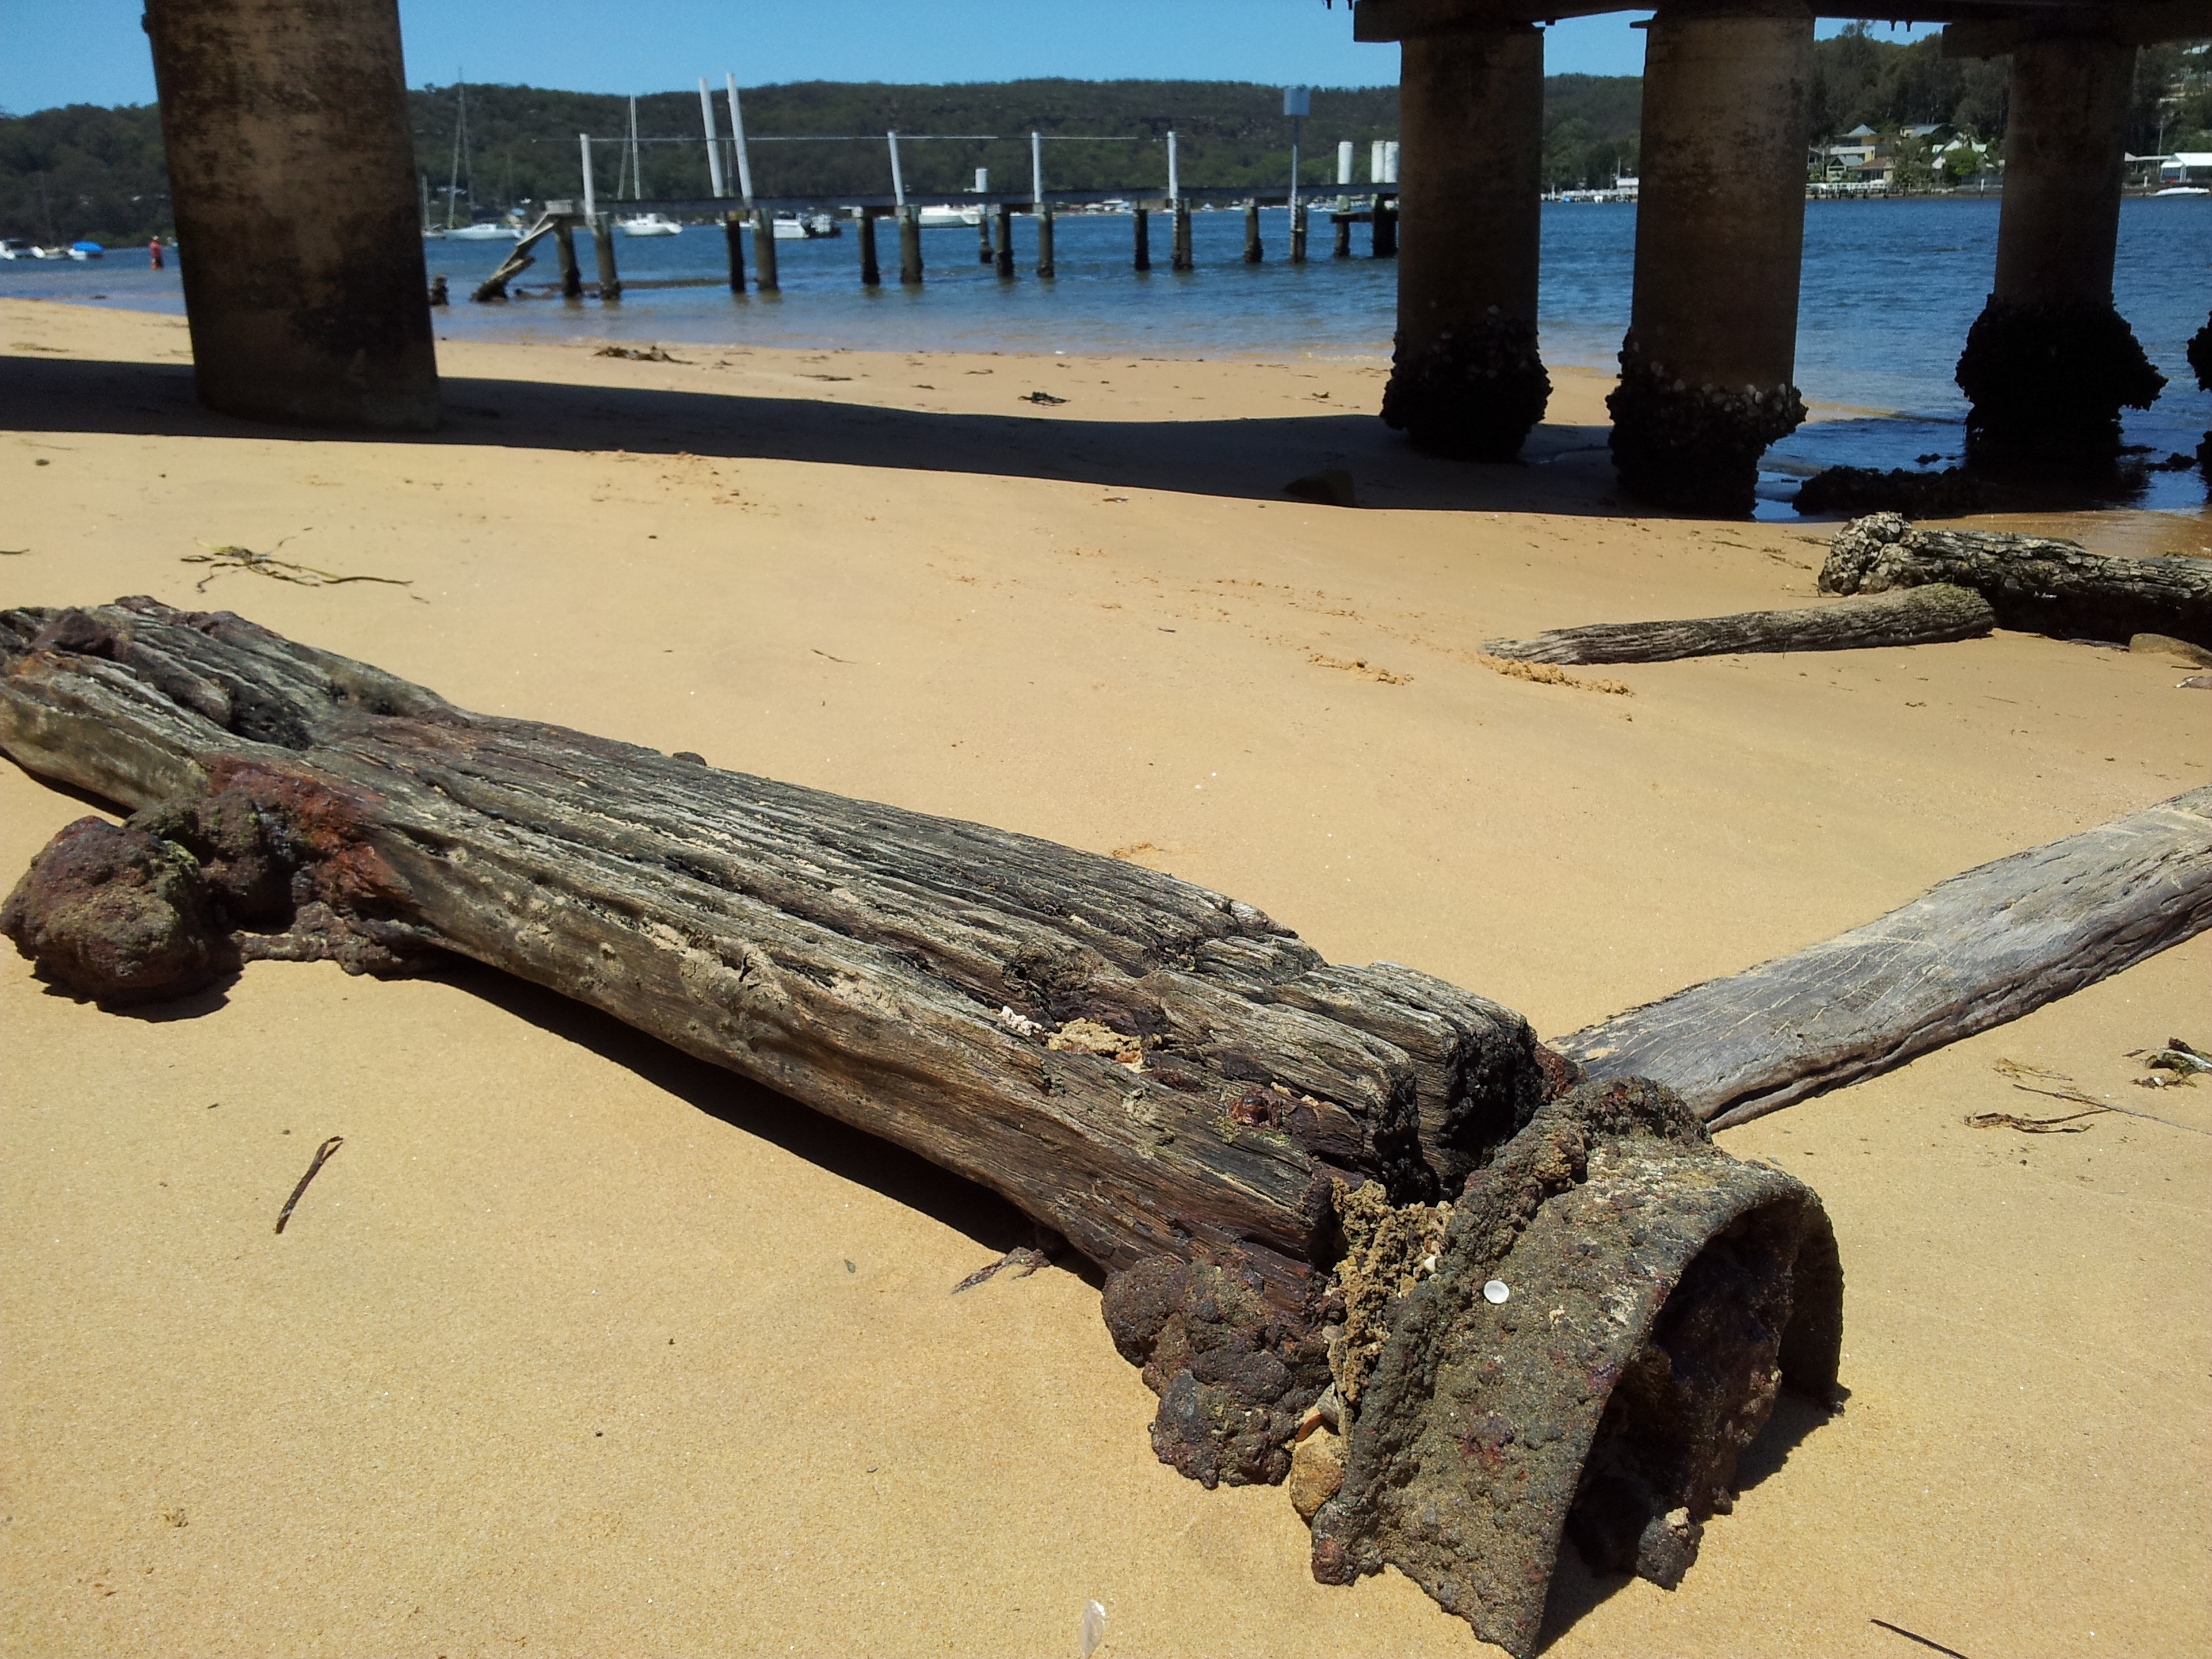
beach, driftwood, sea, tree, water, sand, rock, wood, material, sculpture